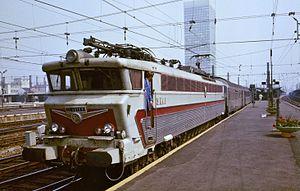
TEE L'Oiseau bleu à la Gare du Midi de Bruxelles en 1979. Italiano: Il treno TEE Oiseau Bleu in partenza per Parigi da Bruxelles Gare du Midi, al traino della locomotiva quadricorrente CC 40100 della SNCF.
L'Oiseau Bleu était un train reliant Paris Gare du Nord à la Belgique qui circula à partir de 1929 jusqu'au milieu des années 1980. Il tient son nom de la pièce de théâtre écrite par l'écrivain belge Maurice Maeterlinck.
On appelle livrée la décoration extérieure d'un matériel roulant ferroviaire. Au cours de son histoire, depuis 1938, la Société nationale des chemins de fer français a utilisé de nombreuses livrées liées aux modes et aux changements de matériels. Certaines sont des essais sans lendemain sur quelques machines, d'autres sont de véritables marqueurs de l'identité de l'entreprise, par exemple la livrée « béton ».
Les Trans-Europ-Express étaient des trains de voyageurs européens de prestige, rapides et exclusivement de 1ʳᵉ classe. Mis en service à partir du 2 juin 1957, ils ont peu à peu disparu à partir du milieu des années 1980, au profit de nouveaux trains InterCity, EuroCity et des trains à grande vitesse.
Les locomotives Nez cassés forment une famille de locomotives électriques et diesel-électriques françaises construites par Alsthom du milieu des années 1960 jusqu'aux années 1980. Leur nom, Nez cassés, provient de la forme particulière de leur silhouette dessinée par Paul Arzens. Selon le designer cette forme était inspirée de la position du « sprinter dans son starting block » et évoque la vitesse. Cette disposition inédite des vitres frontales, inclinées vers l'intérieur, avait pour objectif d'éviter les reflets et donc d'assurer un meilleur confort de conduite. Les livrées d'origine de ces locomotives sont également l’œuvre de Paul Arzens.
Les CC 40100 sont une série de dix locomotives électriques bi-courant quadritension de la SNCF. Elles ont été livrées en deux phases, les quatre premières en 1964, les six dernières en 1969-1970.